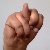
The image shows a hand gesture representing the letter 'N' in Indian Sign Language.